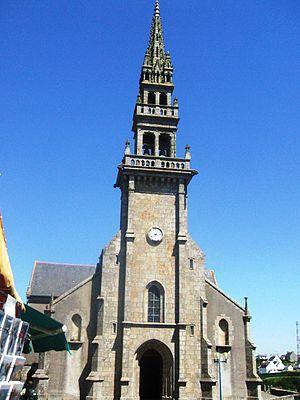
L'église Saint-Pol Aurélien sur l'île d'Ouessant
La liste des églises du Finistère recense de la manière la plus complète possible les églises, cathédrales et basiliques situées dans le département français du Finistère.